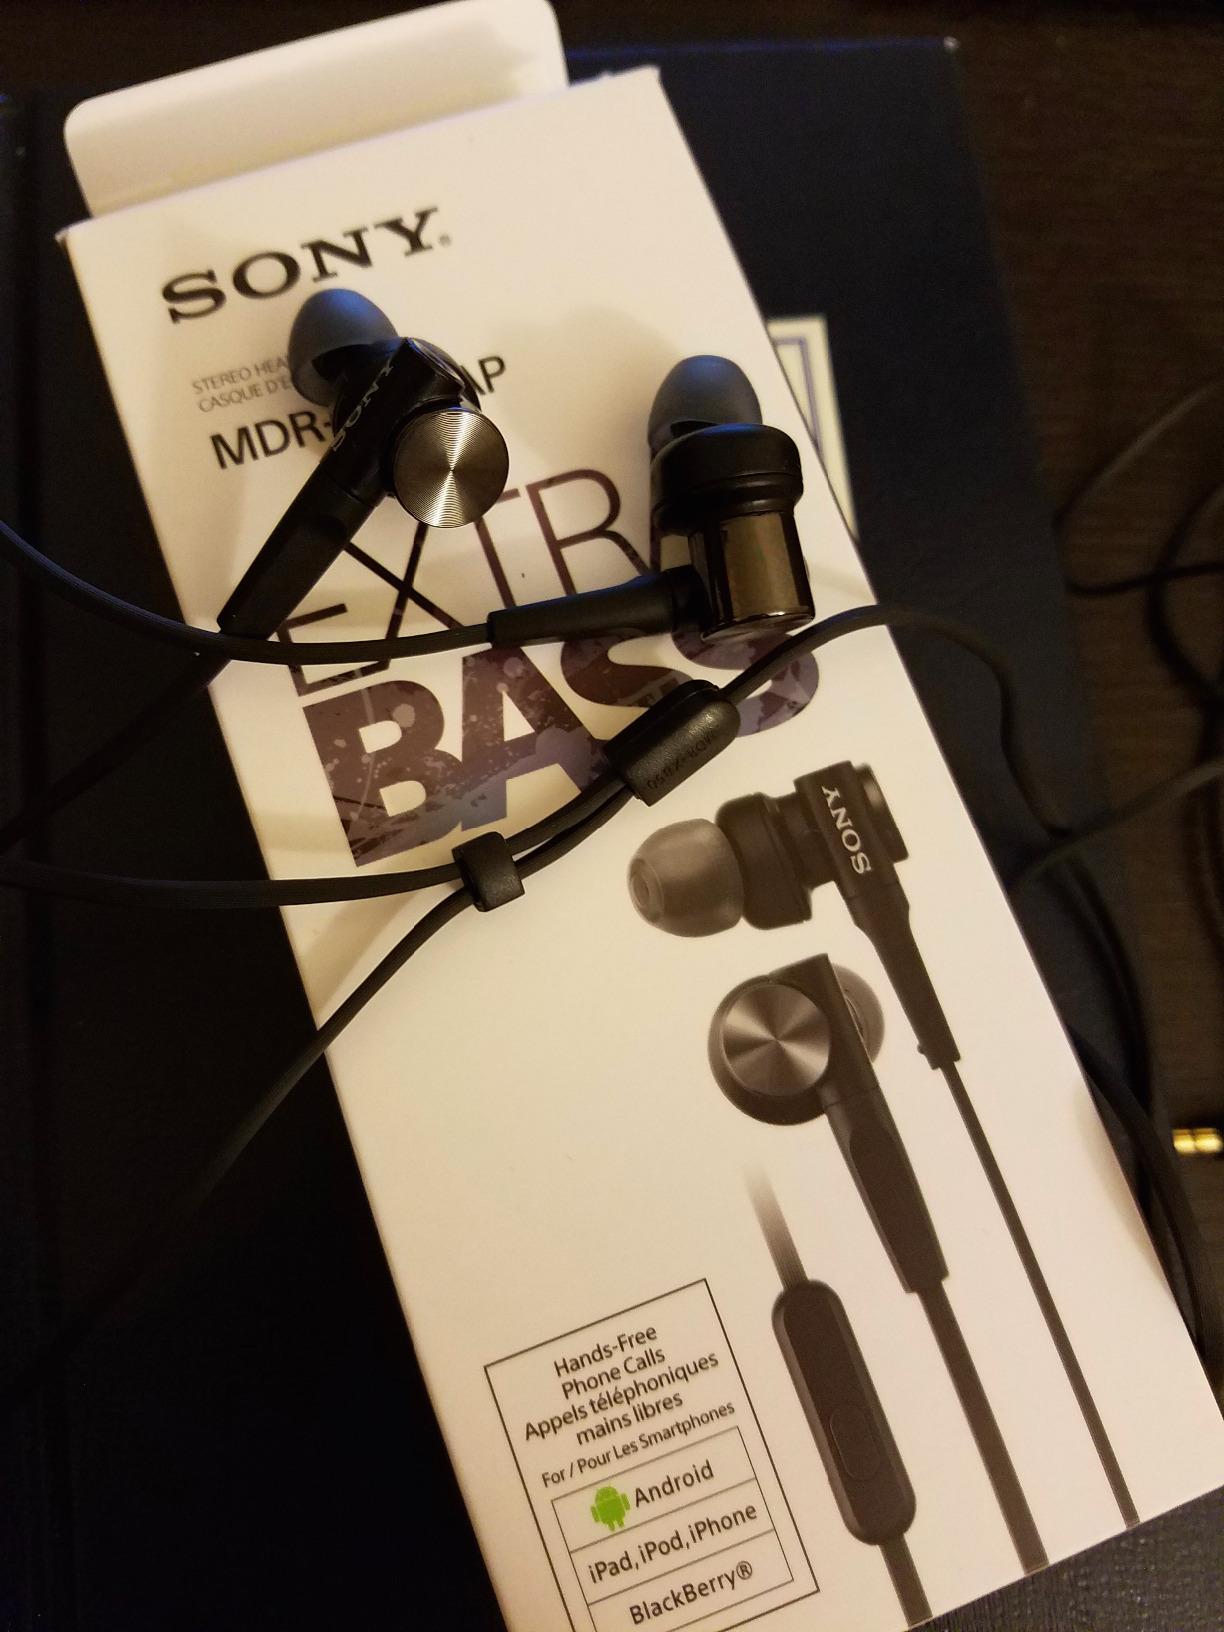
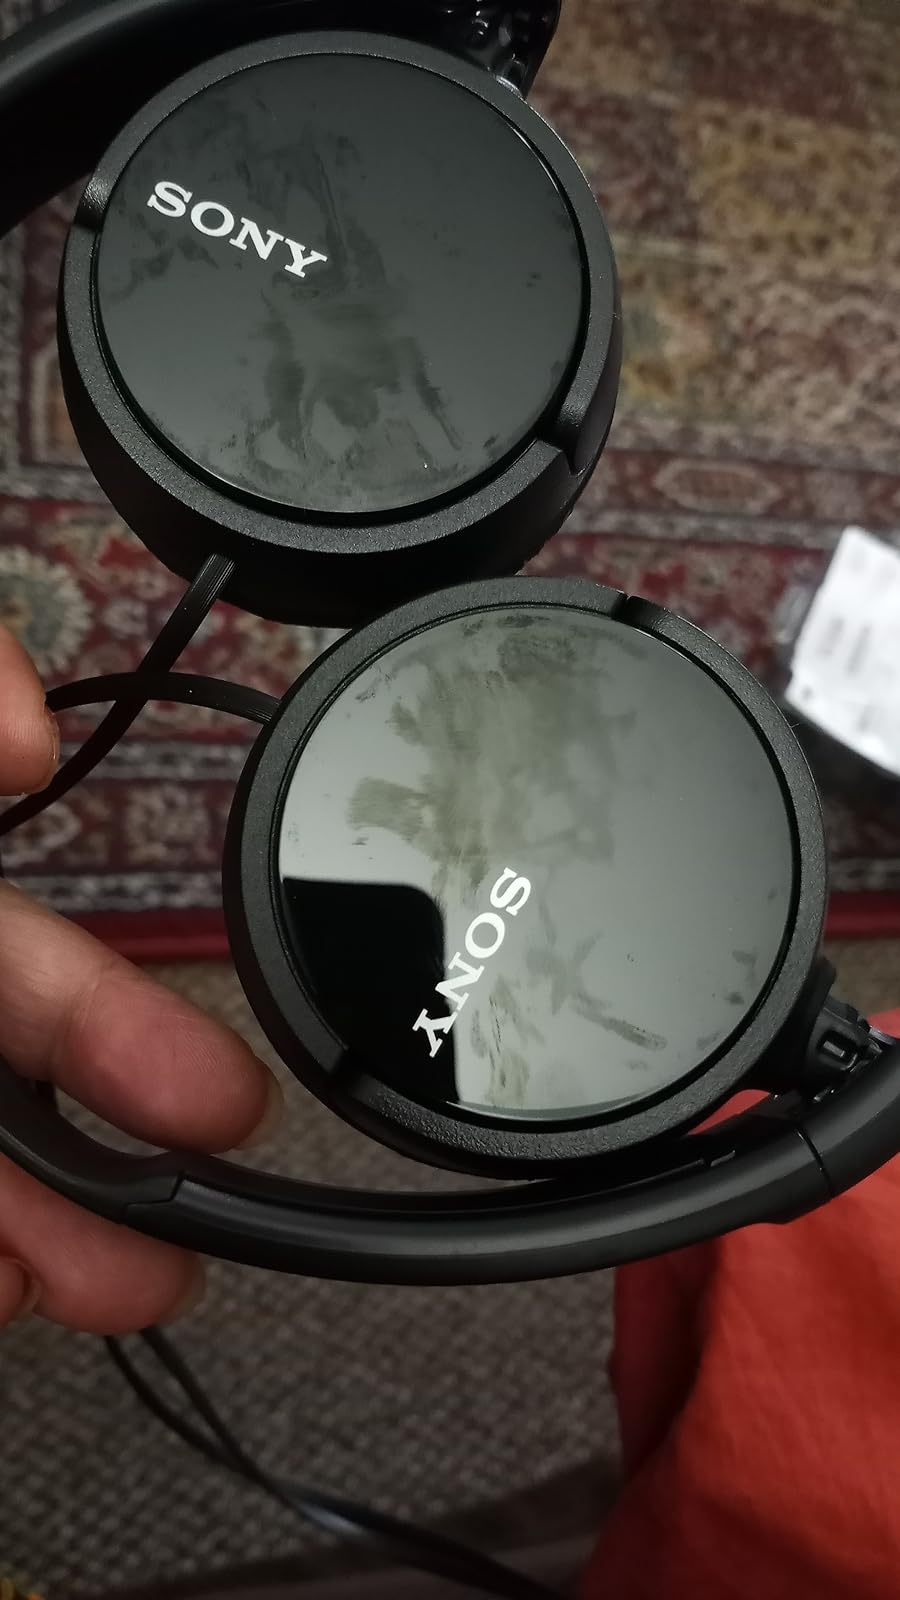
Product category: headphones
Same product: no